Escaping Tel Aviv

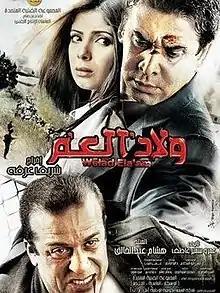
Theatrical release poster

Welad El-Am, known internationally as Escaping Tel Aviv, is a 2009 Egyptian film directed by Sherif Arafa and starring Karim Abdel Aziz, Mona Zaki and Sherif Mounir.